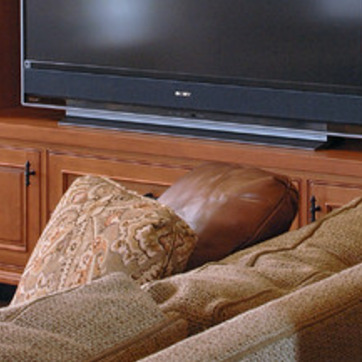
Material: leather